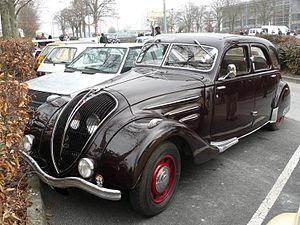
La Peugeot 402 est une automobile de la marque française Peugeot, produite entre 1935 et 1942, période marquée par la Seconde Guerre mondiale et les restrictions qui en découlent.